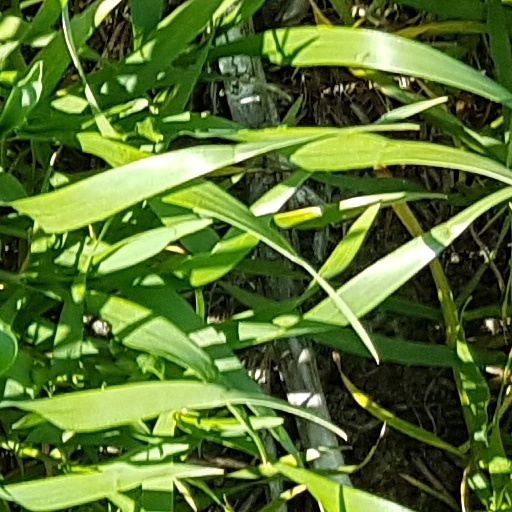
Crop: wheat